Rancho San Pedro (public housing)

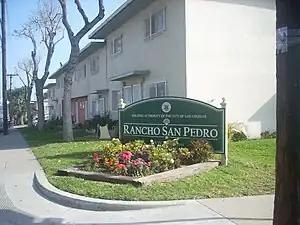
Rancho San Pedro sign

Rancho San Pedro is a public housing project located in San Pedro, Los Angeles, California, near the Harbor of Los Angeles. Built in 1942, it is operated by the Housing Authority of the City of Los Angeles. A 191-unit extension was added later.